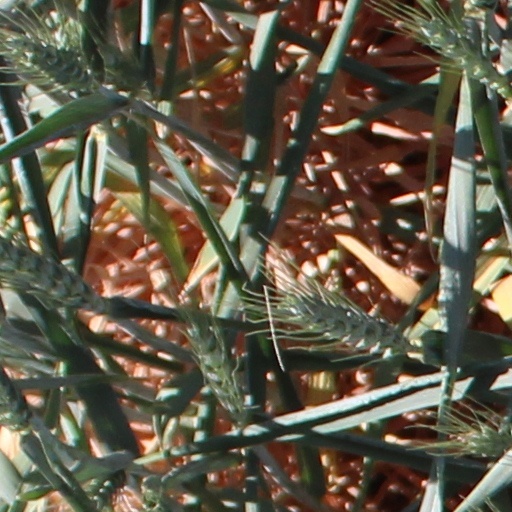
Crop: wheat